The Big Bad Wolf (2013 film)

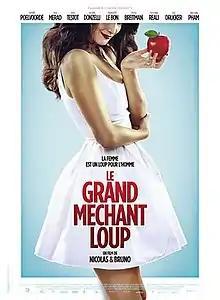
French-language poster

The Big Bad Wolf is a 2013 French comedy film directed by Nicolas Charlet and Bruno Lavaine. A remake of the 2007 Canadian film "The 3 L'il Pigs (Les 3 p'tits cochons)", the film centres on three brothers living in Versailles who react to the terminal illness of their mother by having extramarital affairs.